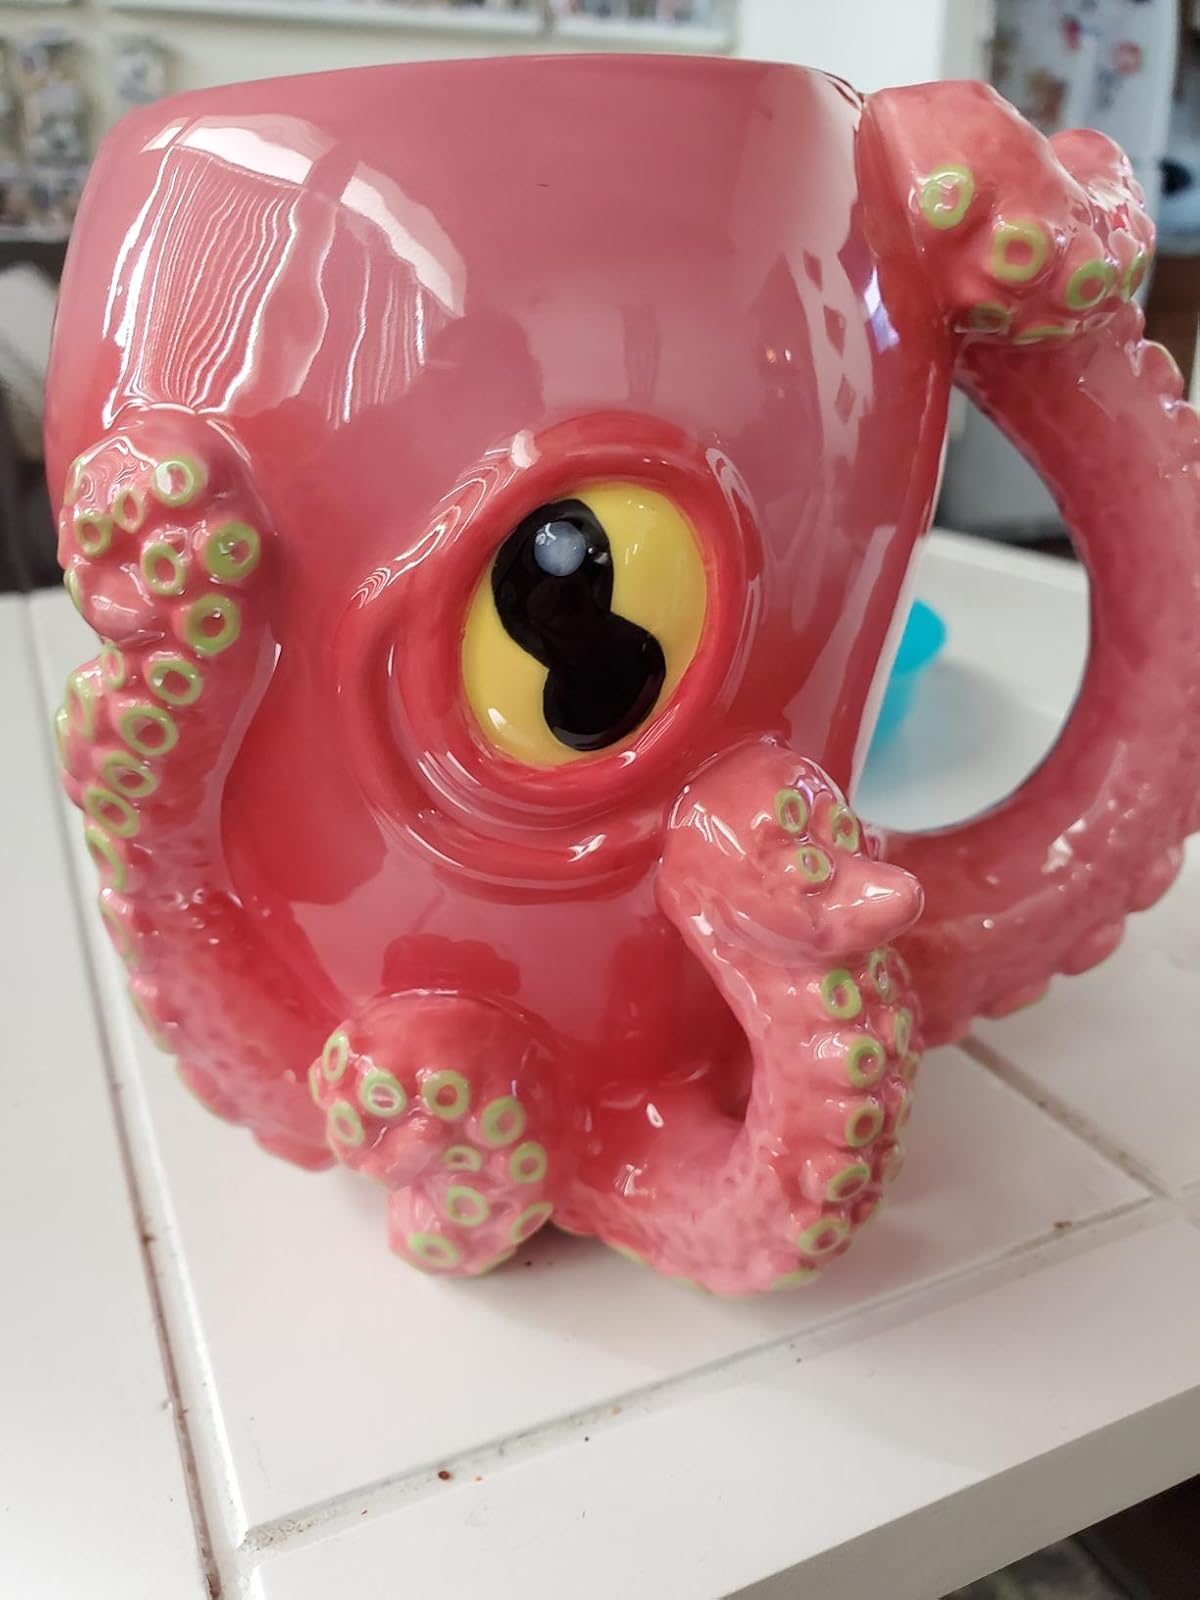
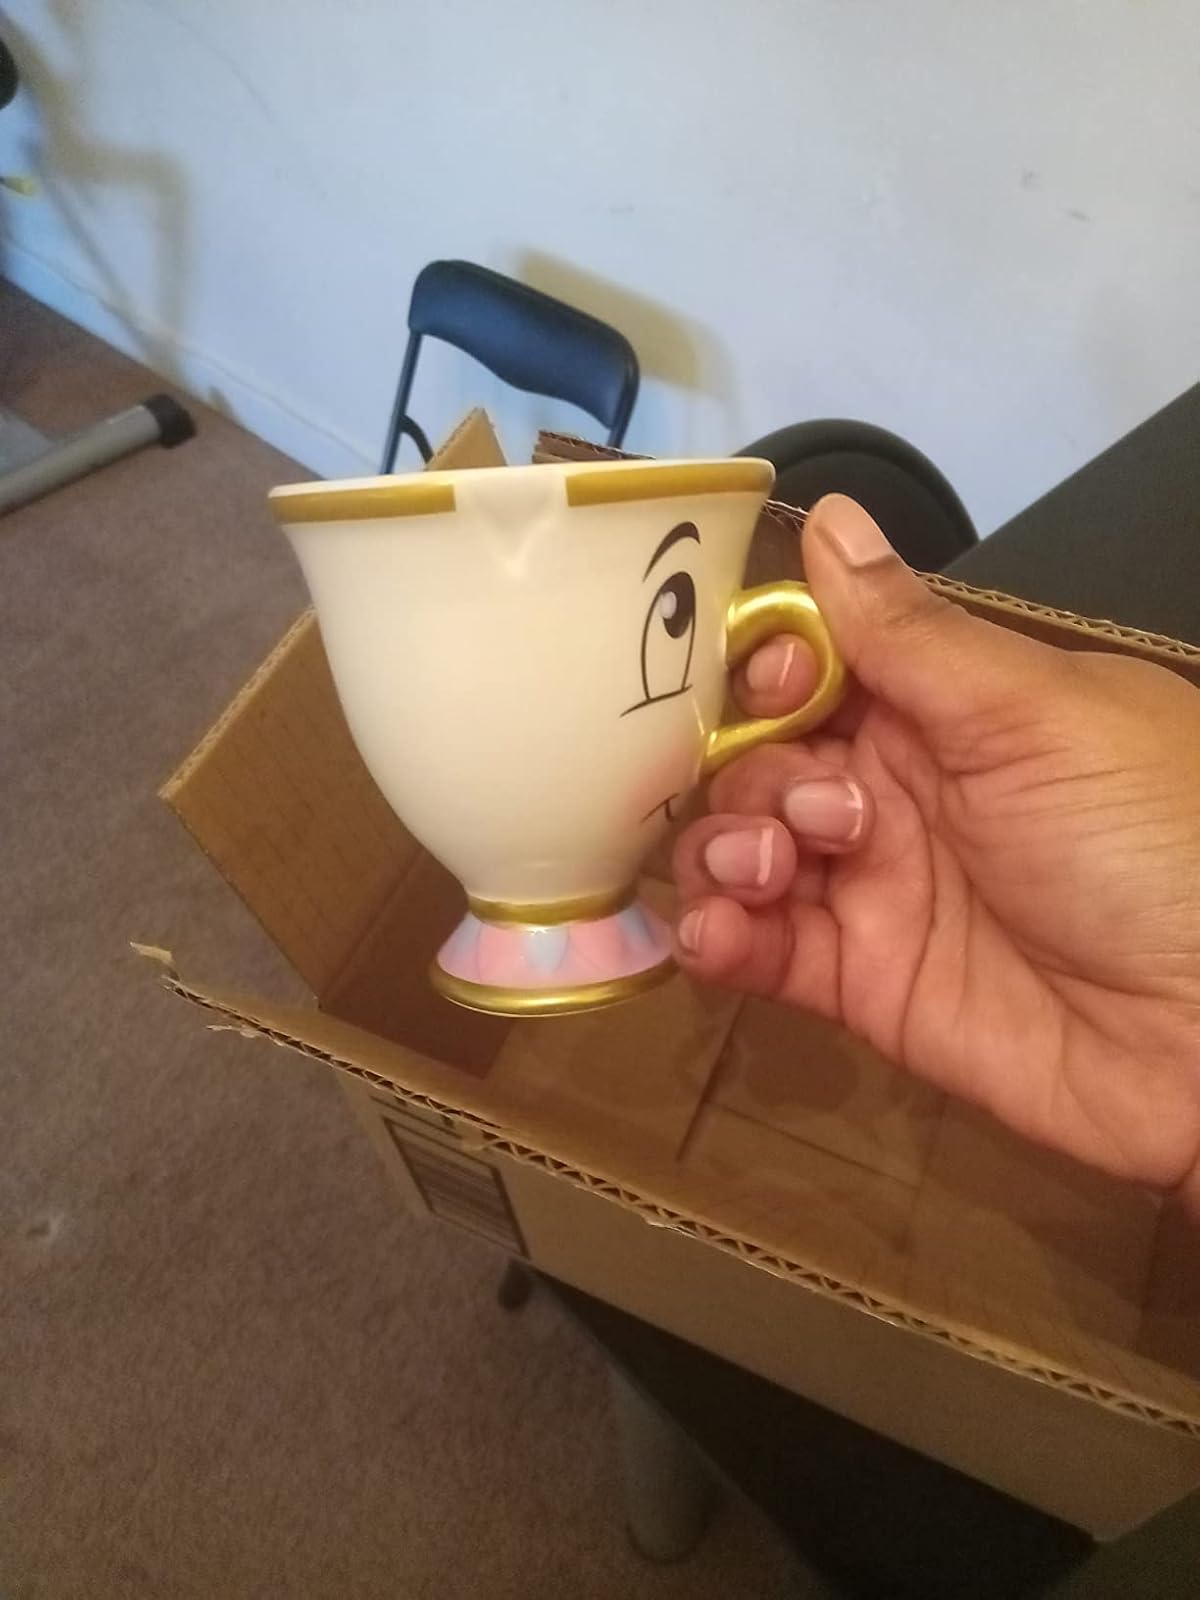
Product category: items_mug
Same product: no